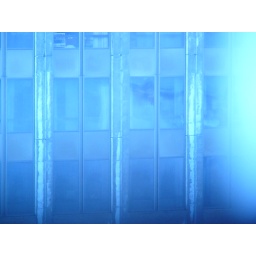
Played around with the color settings on my camera. Shot from my office window in downtown Honolulu.